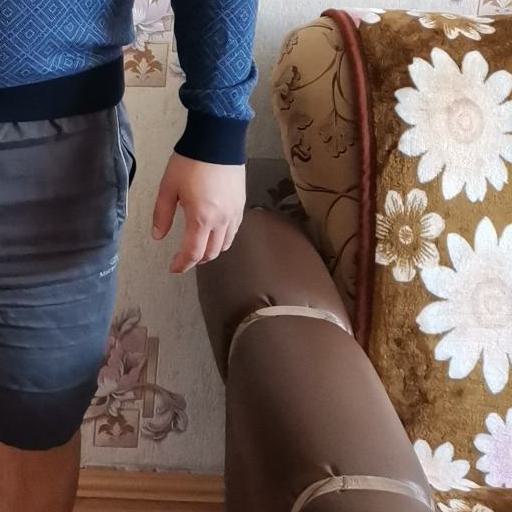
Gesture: no_gesture